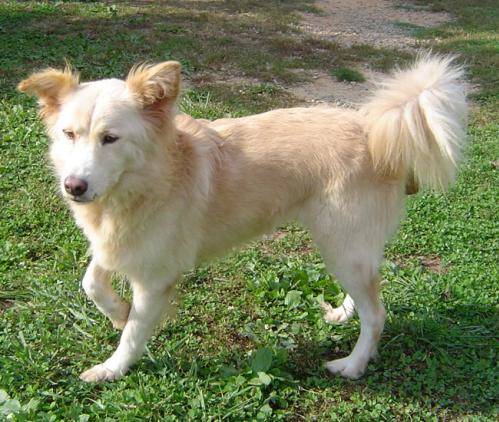
Label: dog